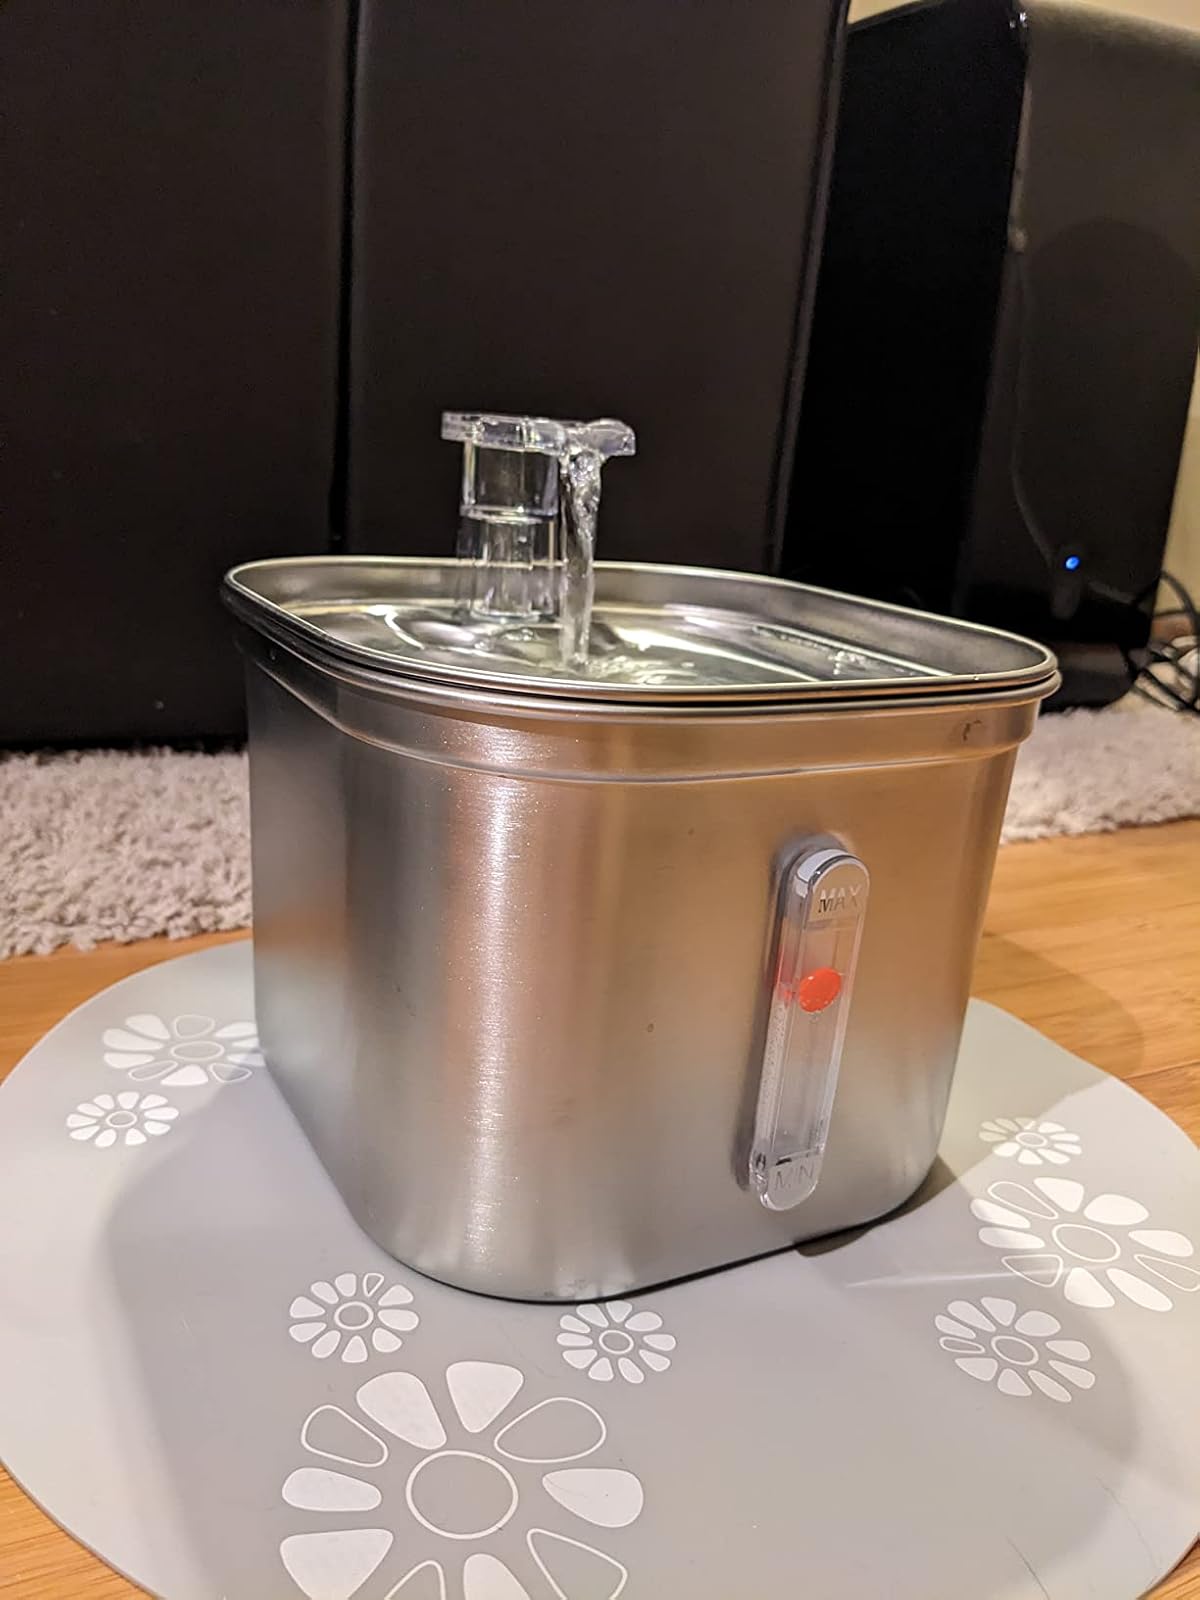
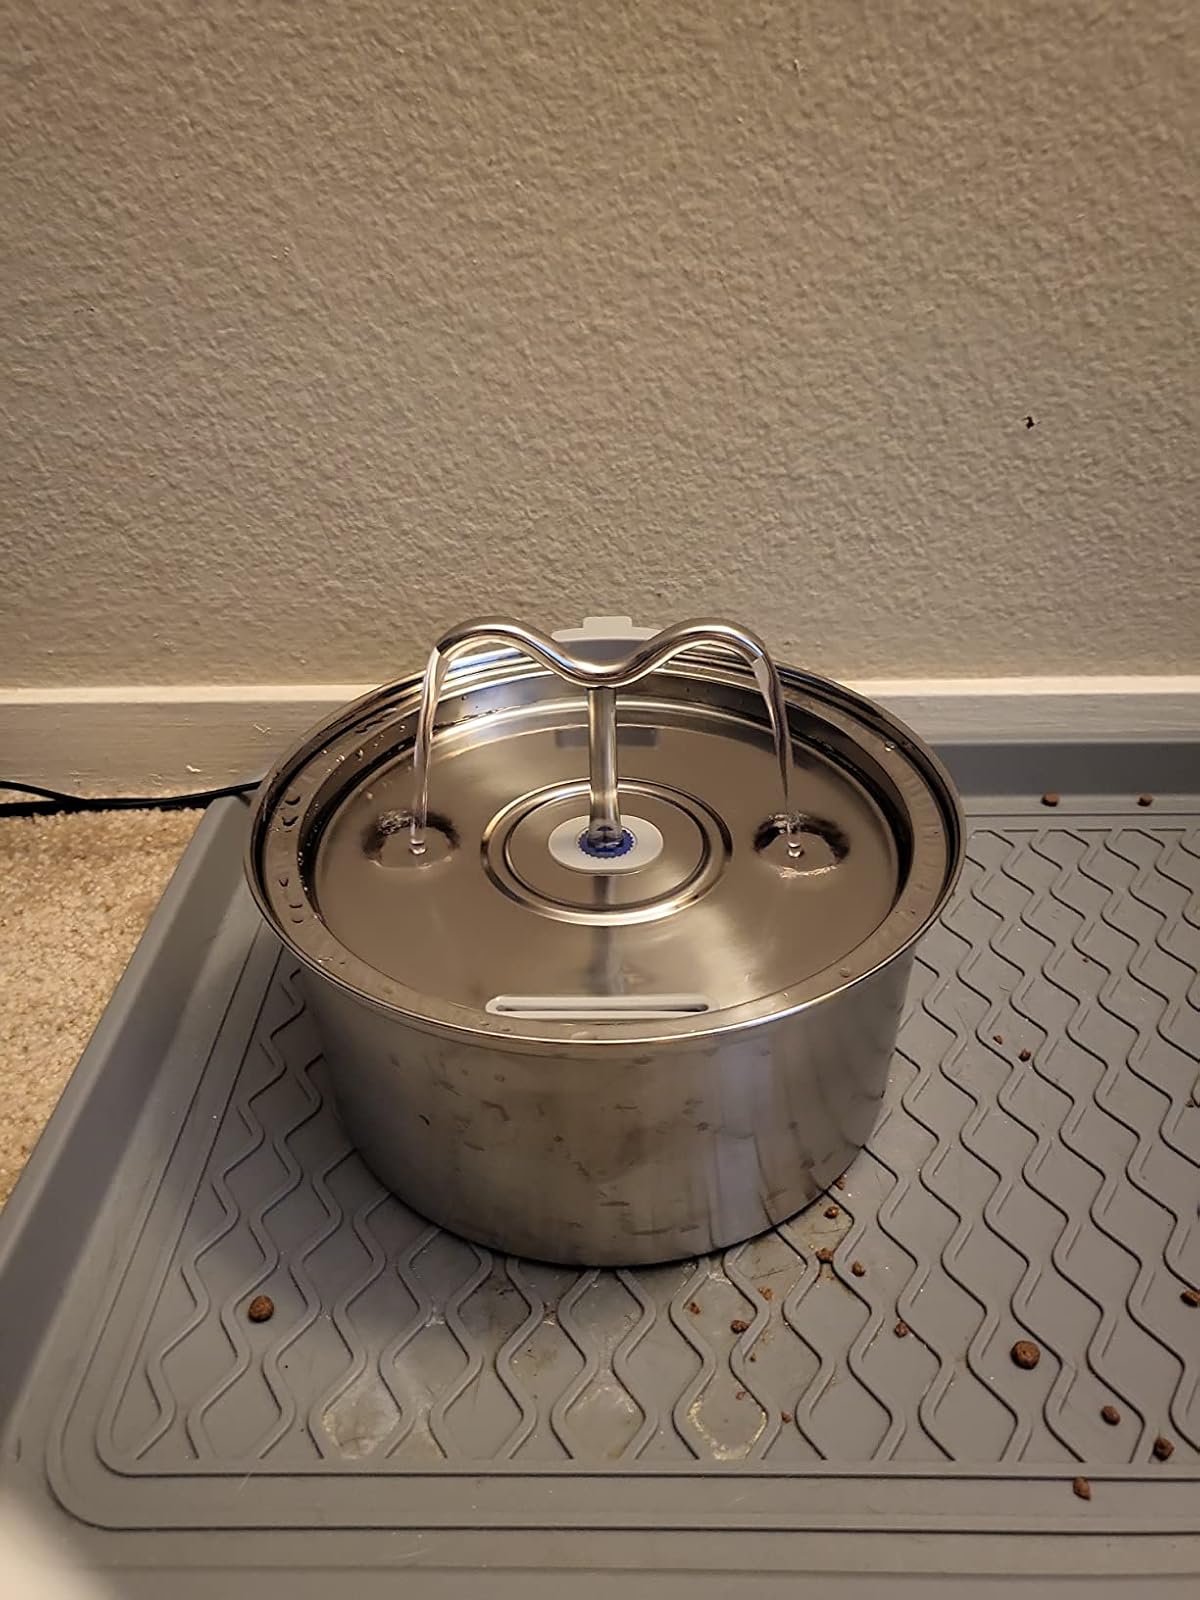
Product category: items_bowl
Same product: no